Vix Note

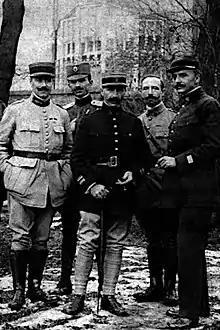
(in the middle)

The Vix Note or Vyx Note ( or ) was a communiqué note sent by (or Vyx), a French lieutenant colonel and delegate of the Entente, to the government of Mihály Károlyi of the First Hungarian Republic, notifying them of the Entente's intention to make Hungary evacuate and withdraw from more territory than agreed in the Armistice of Belgrade. The note ultimately contributed to the downfall of the First Republic and the establishment of the Hungarian Soviet Republic, and is credited with bringing about the end of Hungarian rule over the region of Transylvania.